VDSL

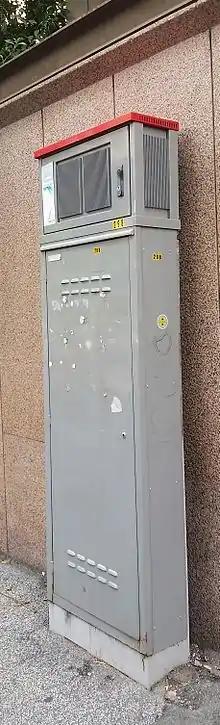
A VDSL2 cabinet on top of a copper cabling cabinet in Italy

VDSL2 is an enhancement to VDSL designed to support the wide deployment of triple play services such as voice, video, data and high-definition television (HDTV) VDSL2 is intended to enable operators and carriers to gradually, flexibly, and cost-efficiently upgrade existing xDSL infrastructure.